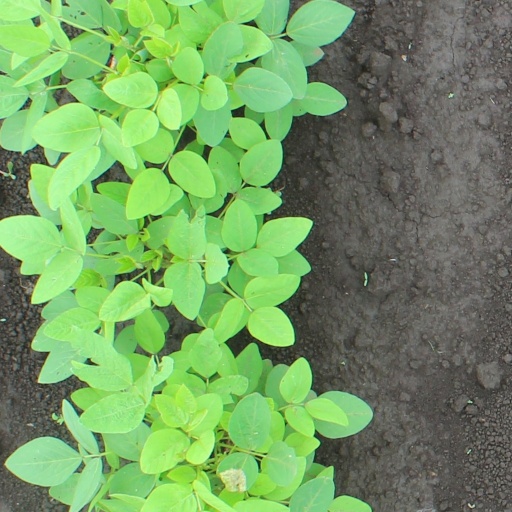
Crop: soybean